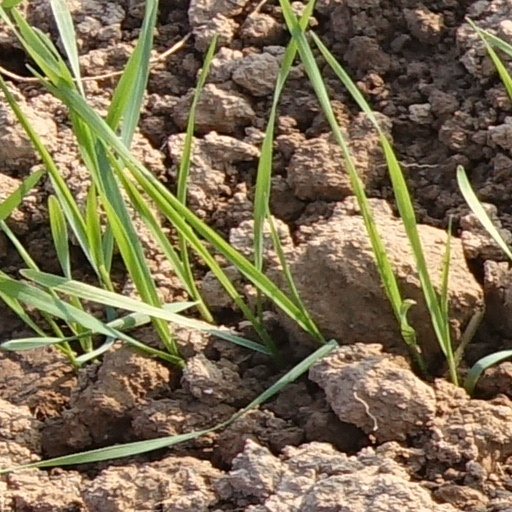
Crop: wheat